Javed Kurd

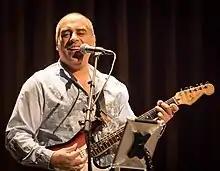
Javed Kurd at Cosmopolite Scene in Oslo in 2017

Javed Nadeem Kurd (born 1967) is a Pakistani-Norwegian music producer.